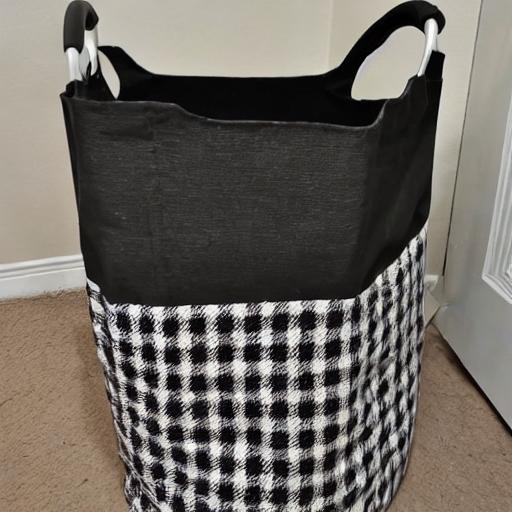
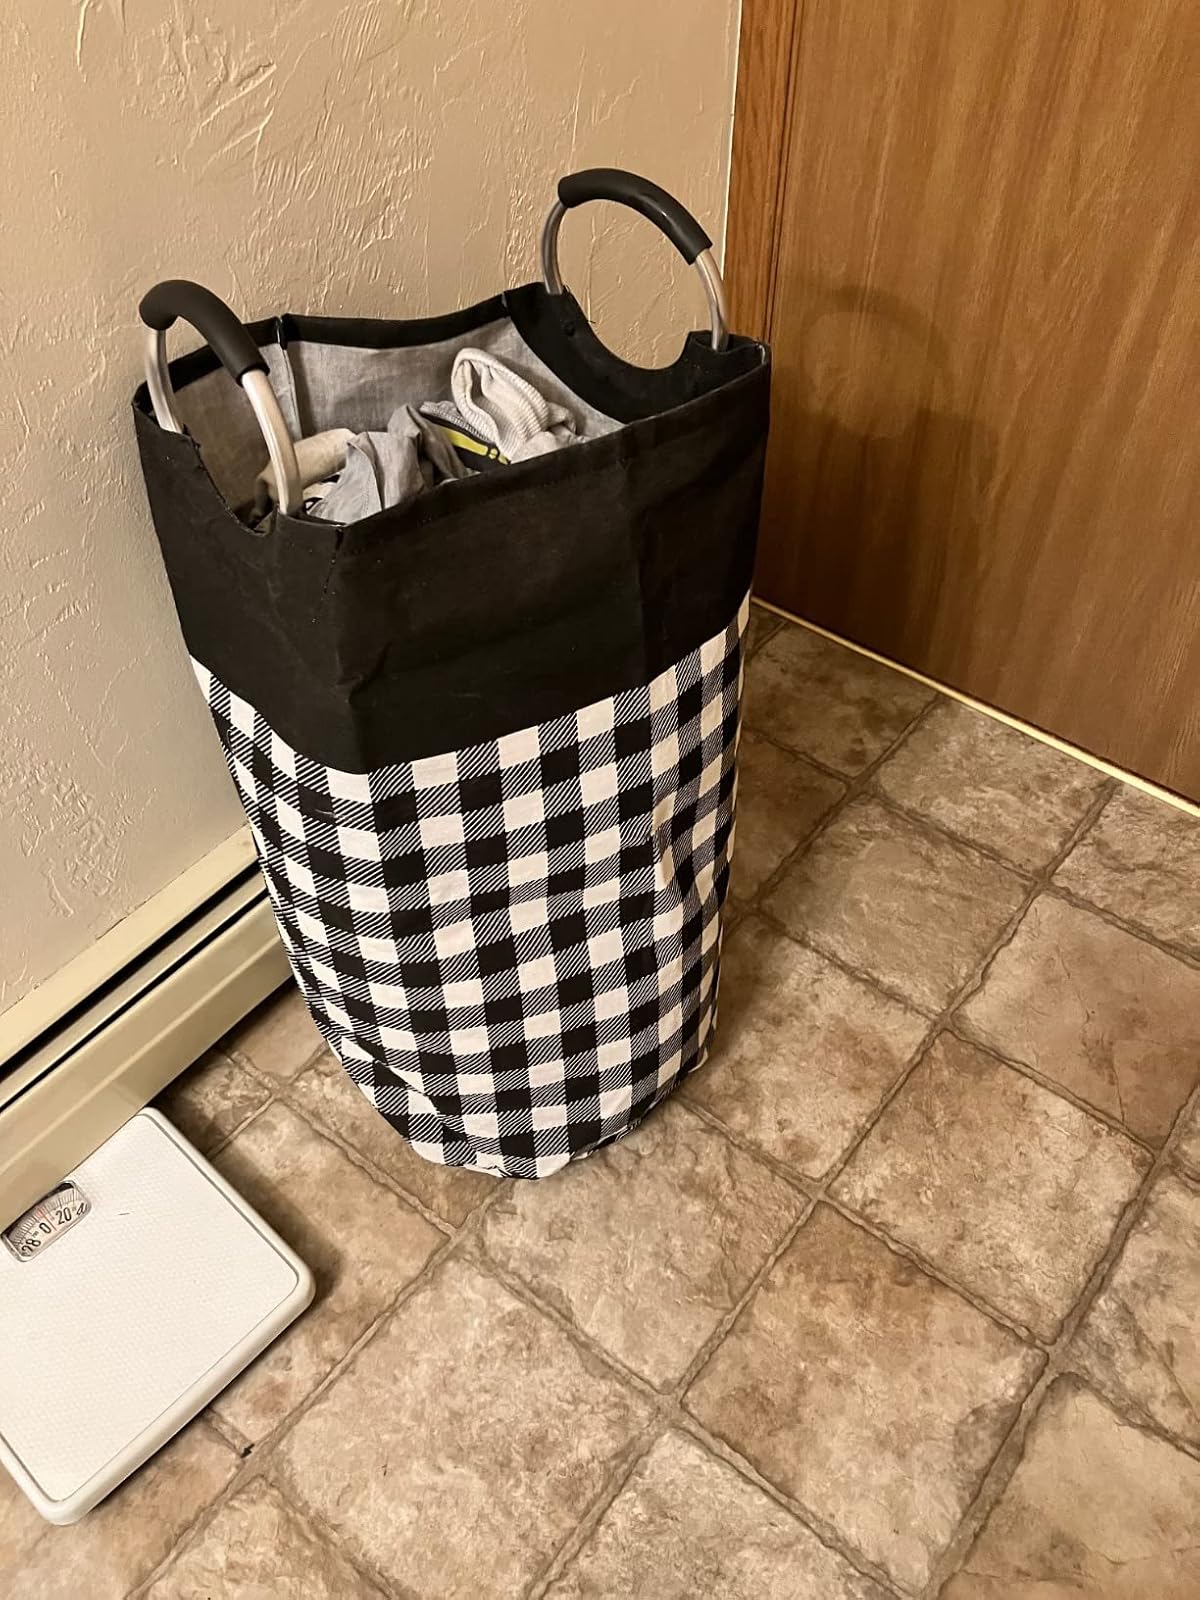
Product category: items_hamper
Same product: no